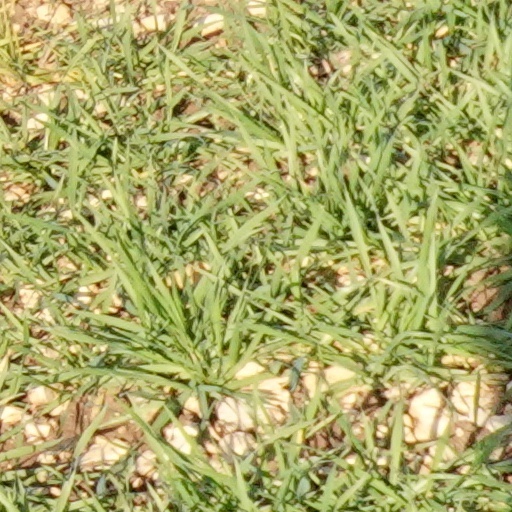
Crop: wheat